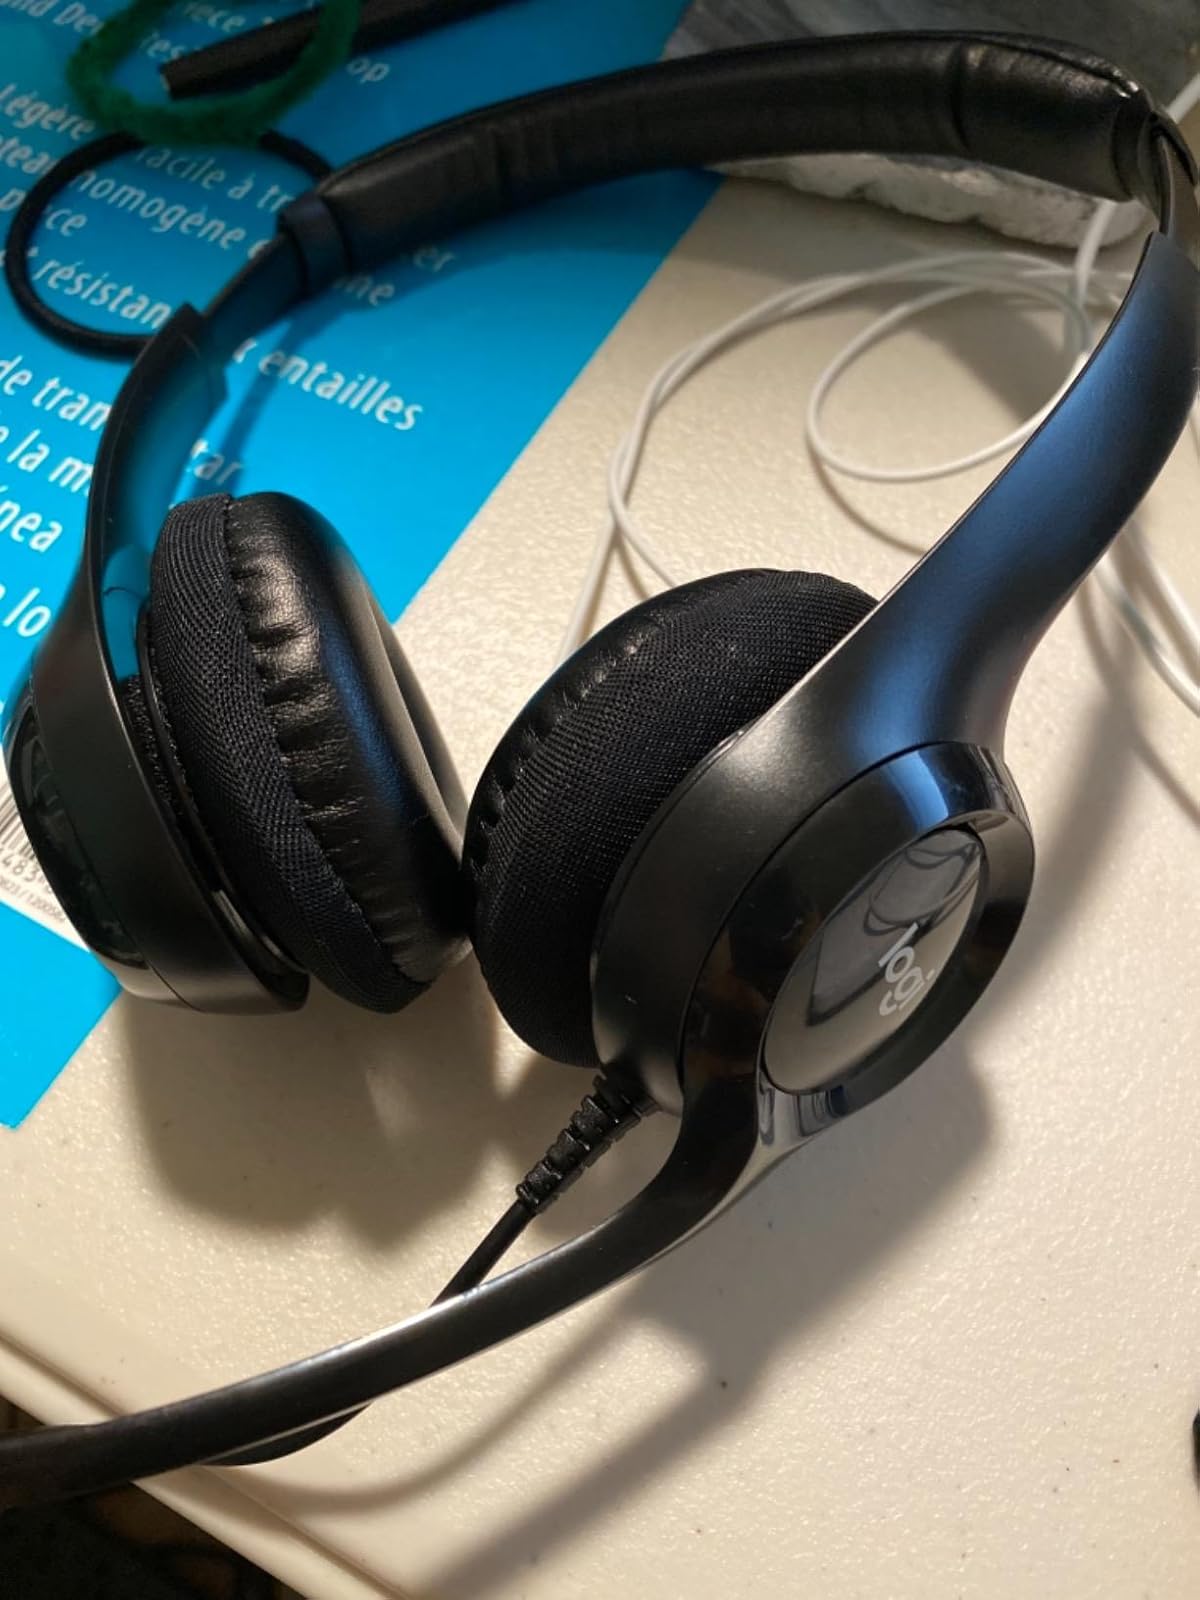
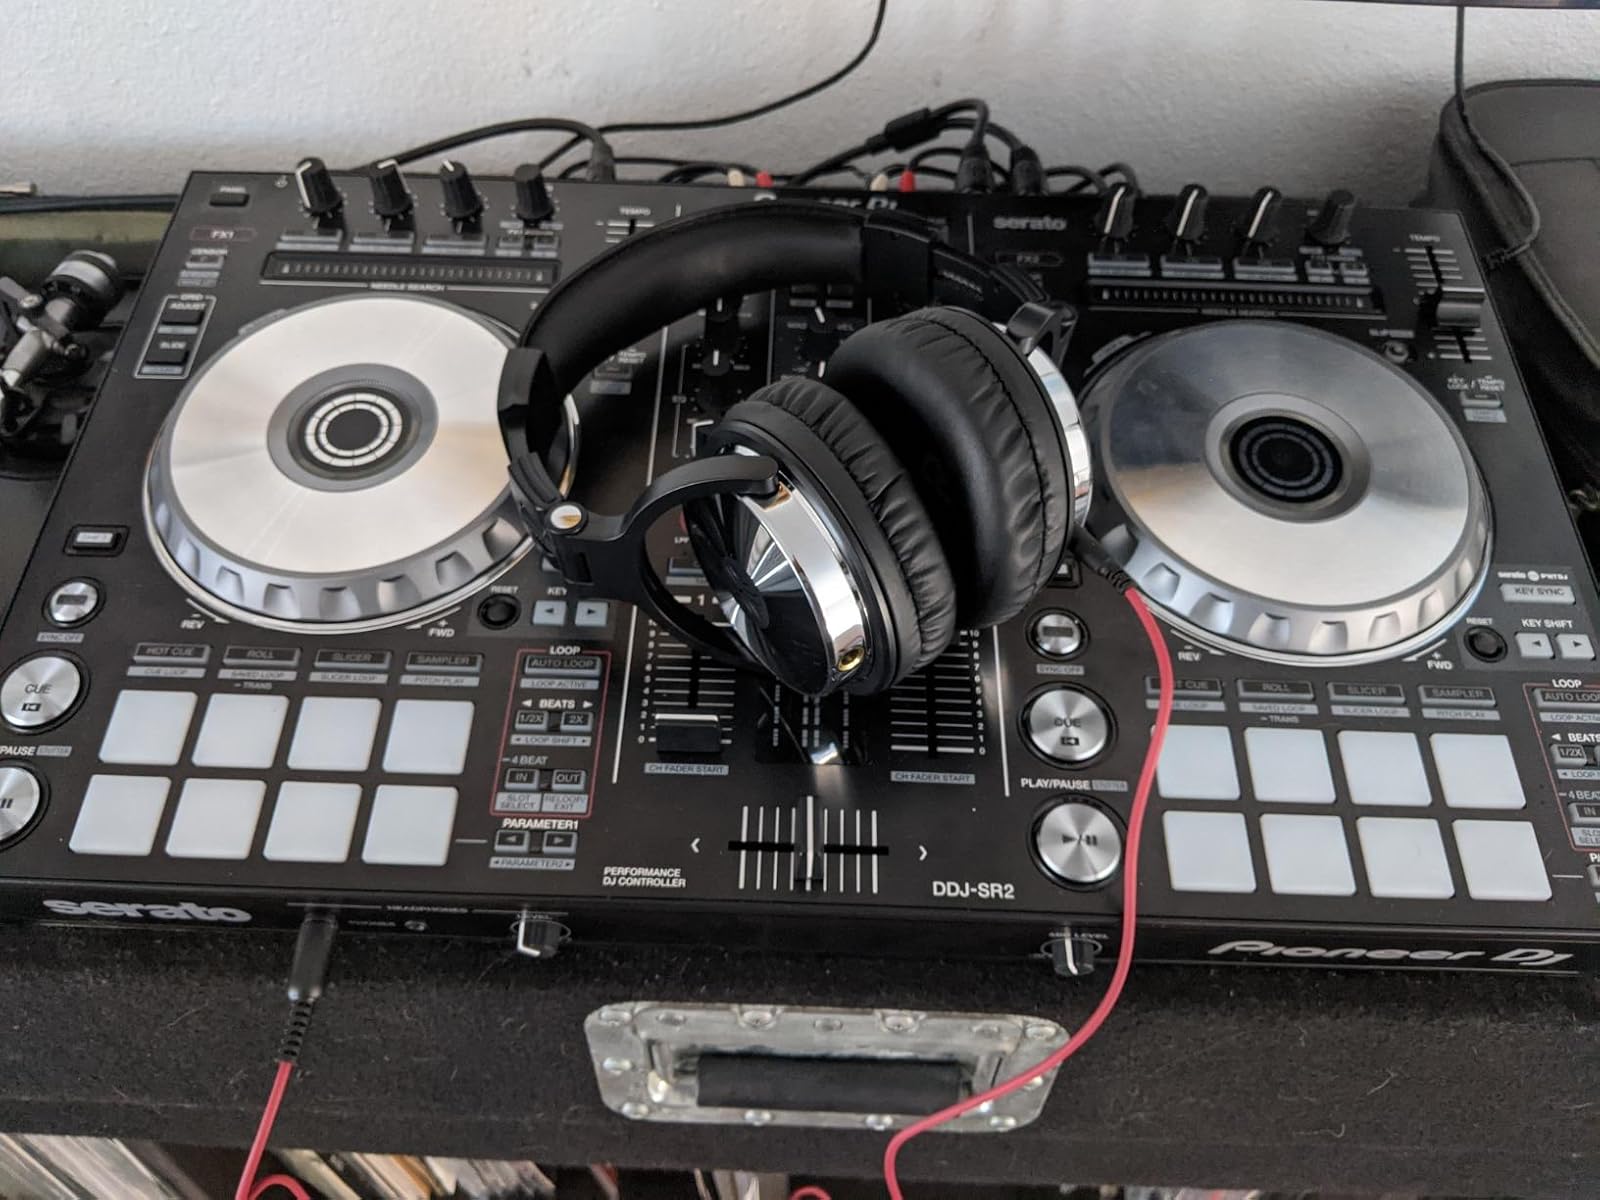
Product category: headphones
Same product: no